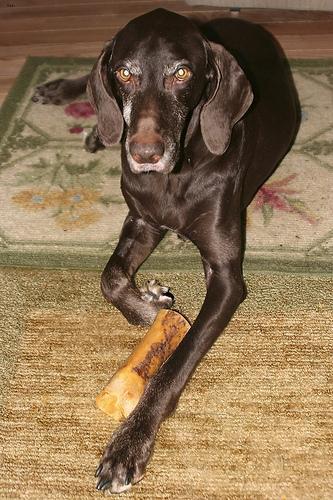
german shorthaired